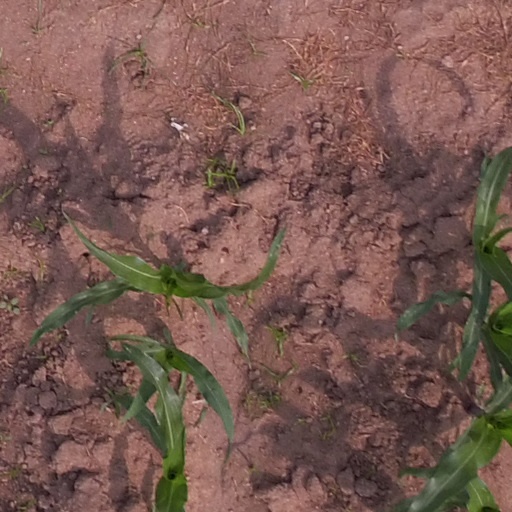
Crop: maize; corn